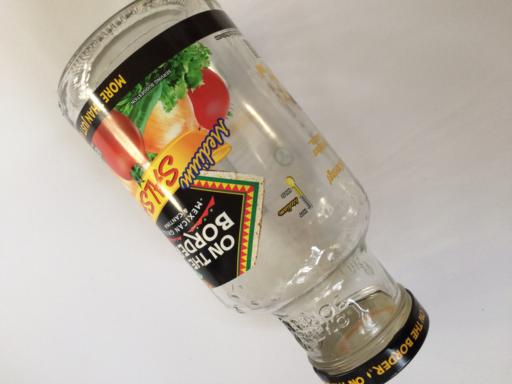
Waste category: glass